TV's Bloopers & Practical Jokes

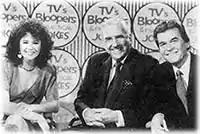
Gail Edwards, Ed McMahon, and Dick Clark, host a 1980s episode of "Bloopers"

TV's Bloopers & Practical Jokes is an American television program. Debuting as a weekly series, new episodes have been broadcast as infrequent specials during most of its run. It premiered on NBC in 1984, moved to ABC in 1998, and was revived in syndication in 2012. The NBC run of the series was co-produced by Carson Productions and Dick Clark Productions (Known in the end credits as the C&C Joint Venture), and the ABC and syndication runs have been produced solely by Dick Clark Productions.